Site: brandenburg
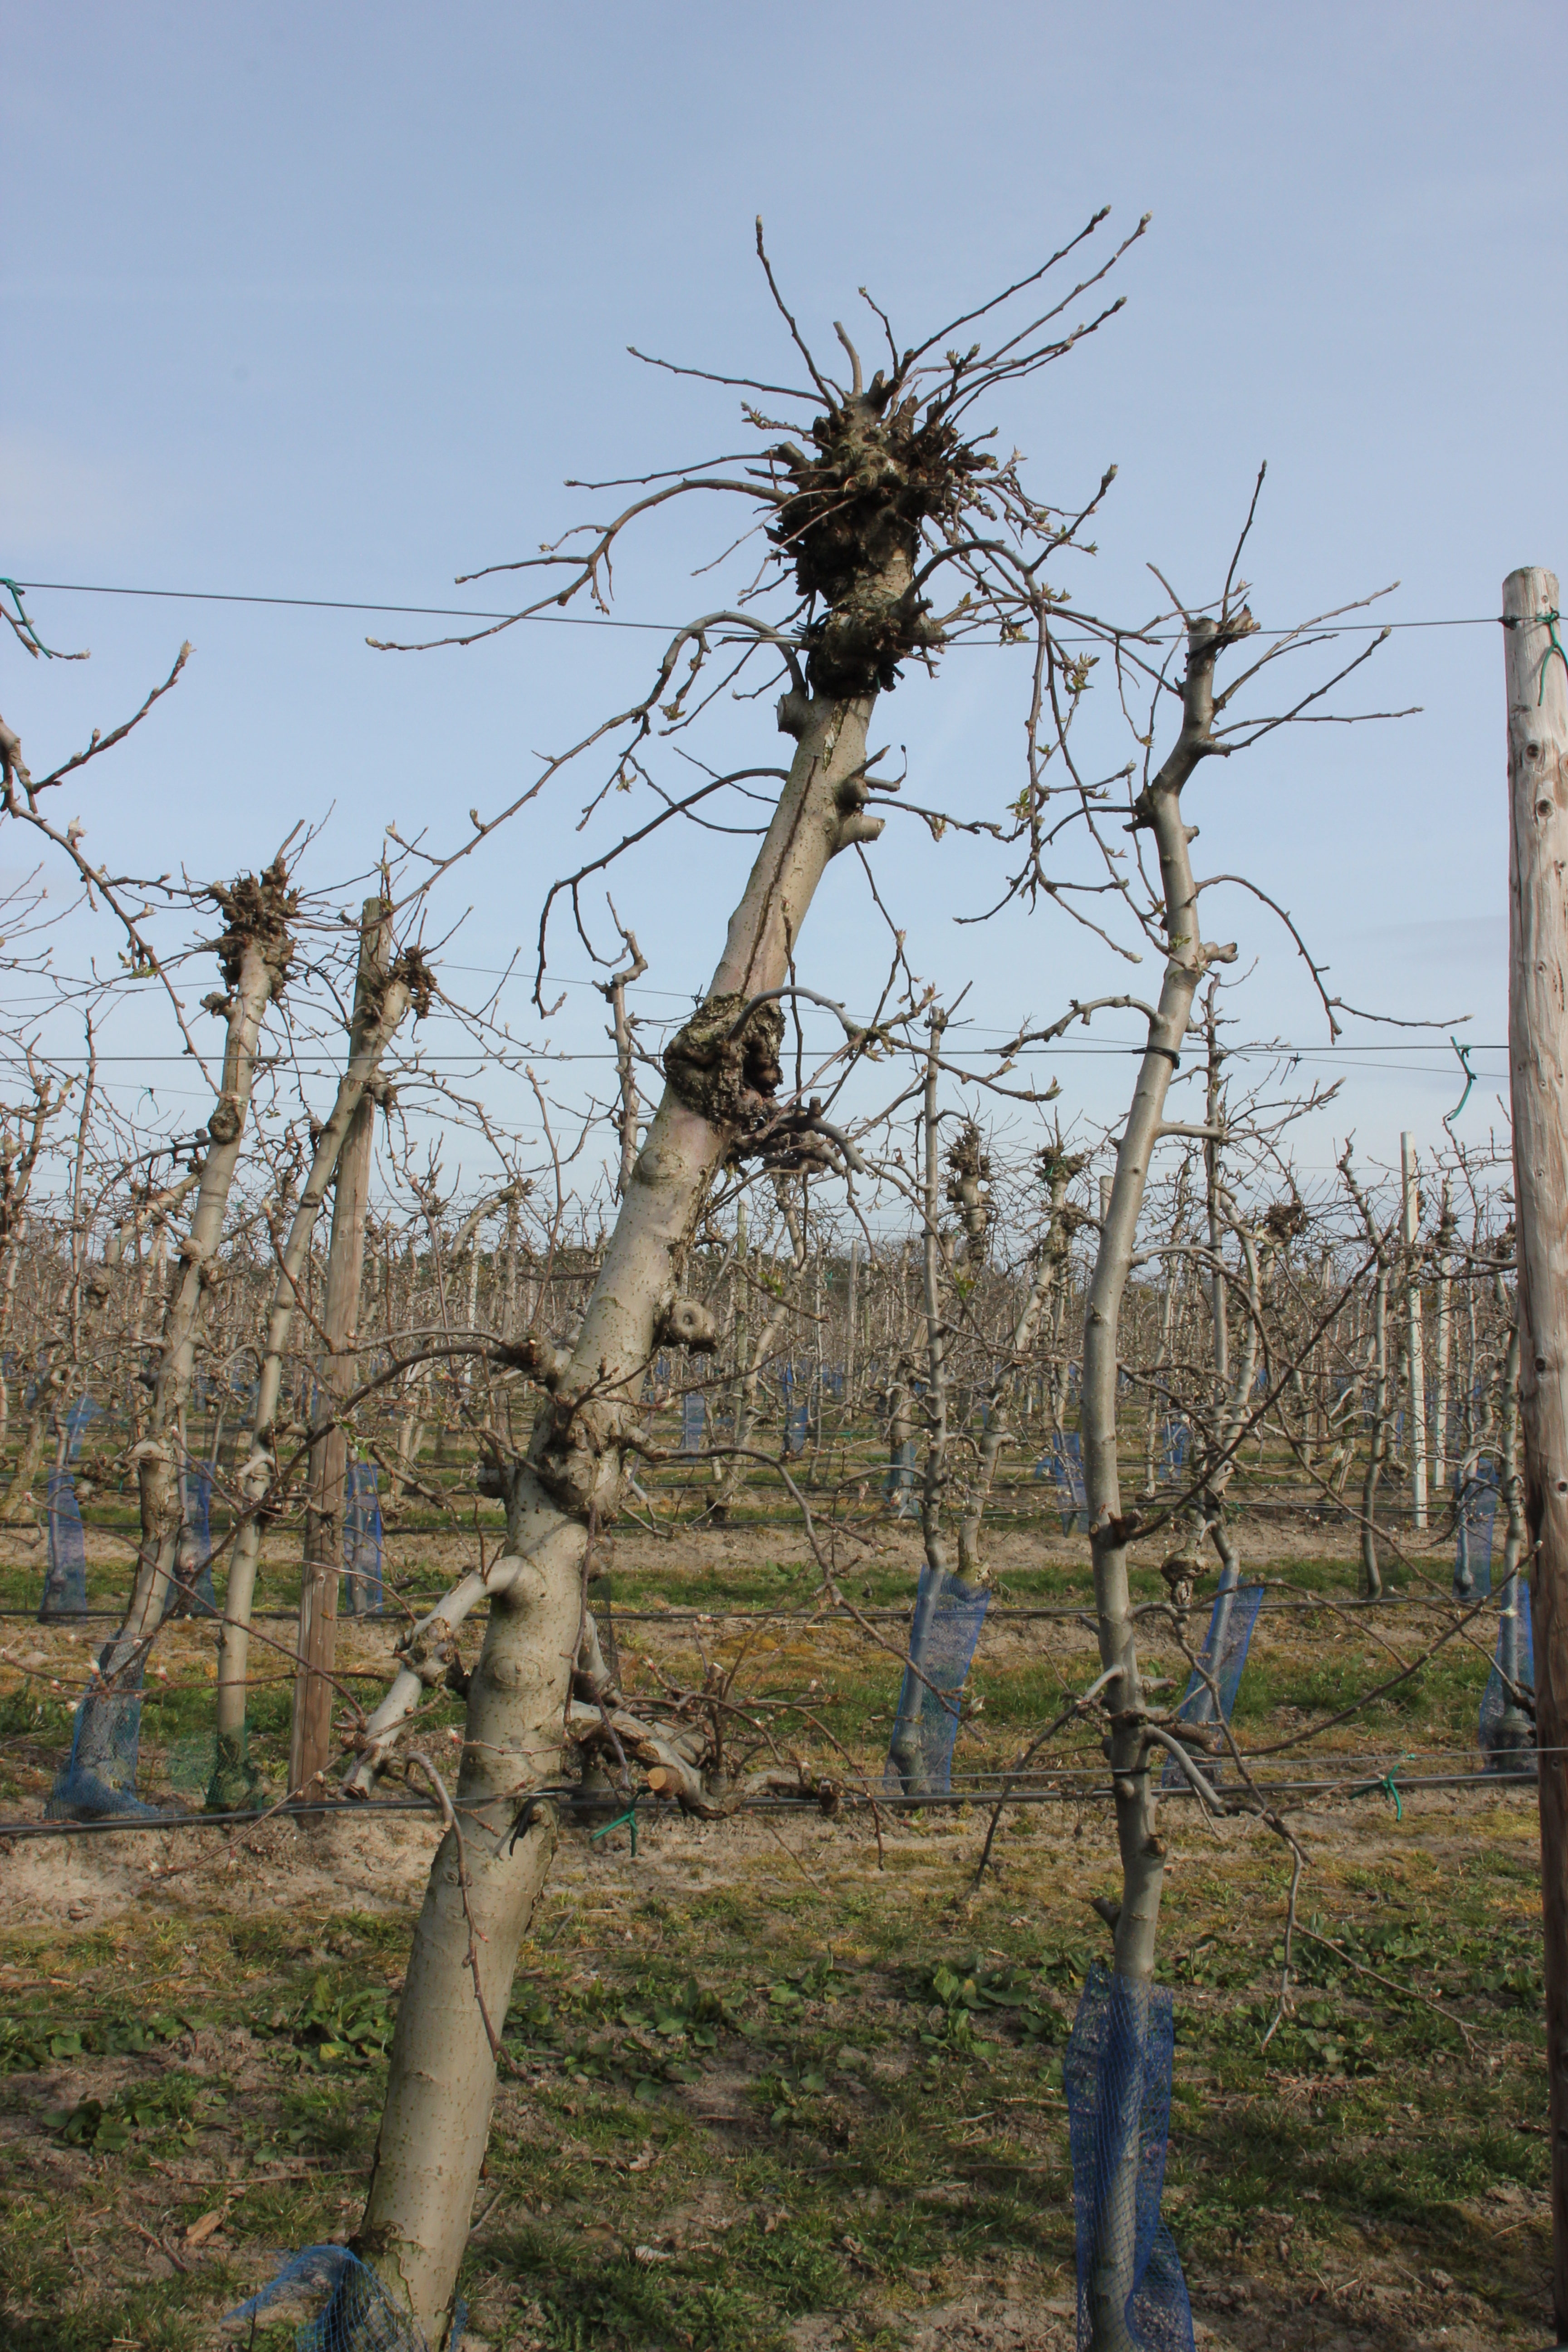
Growth stage (BBCH 54): Inflorescence emergence